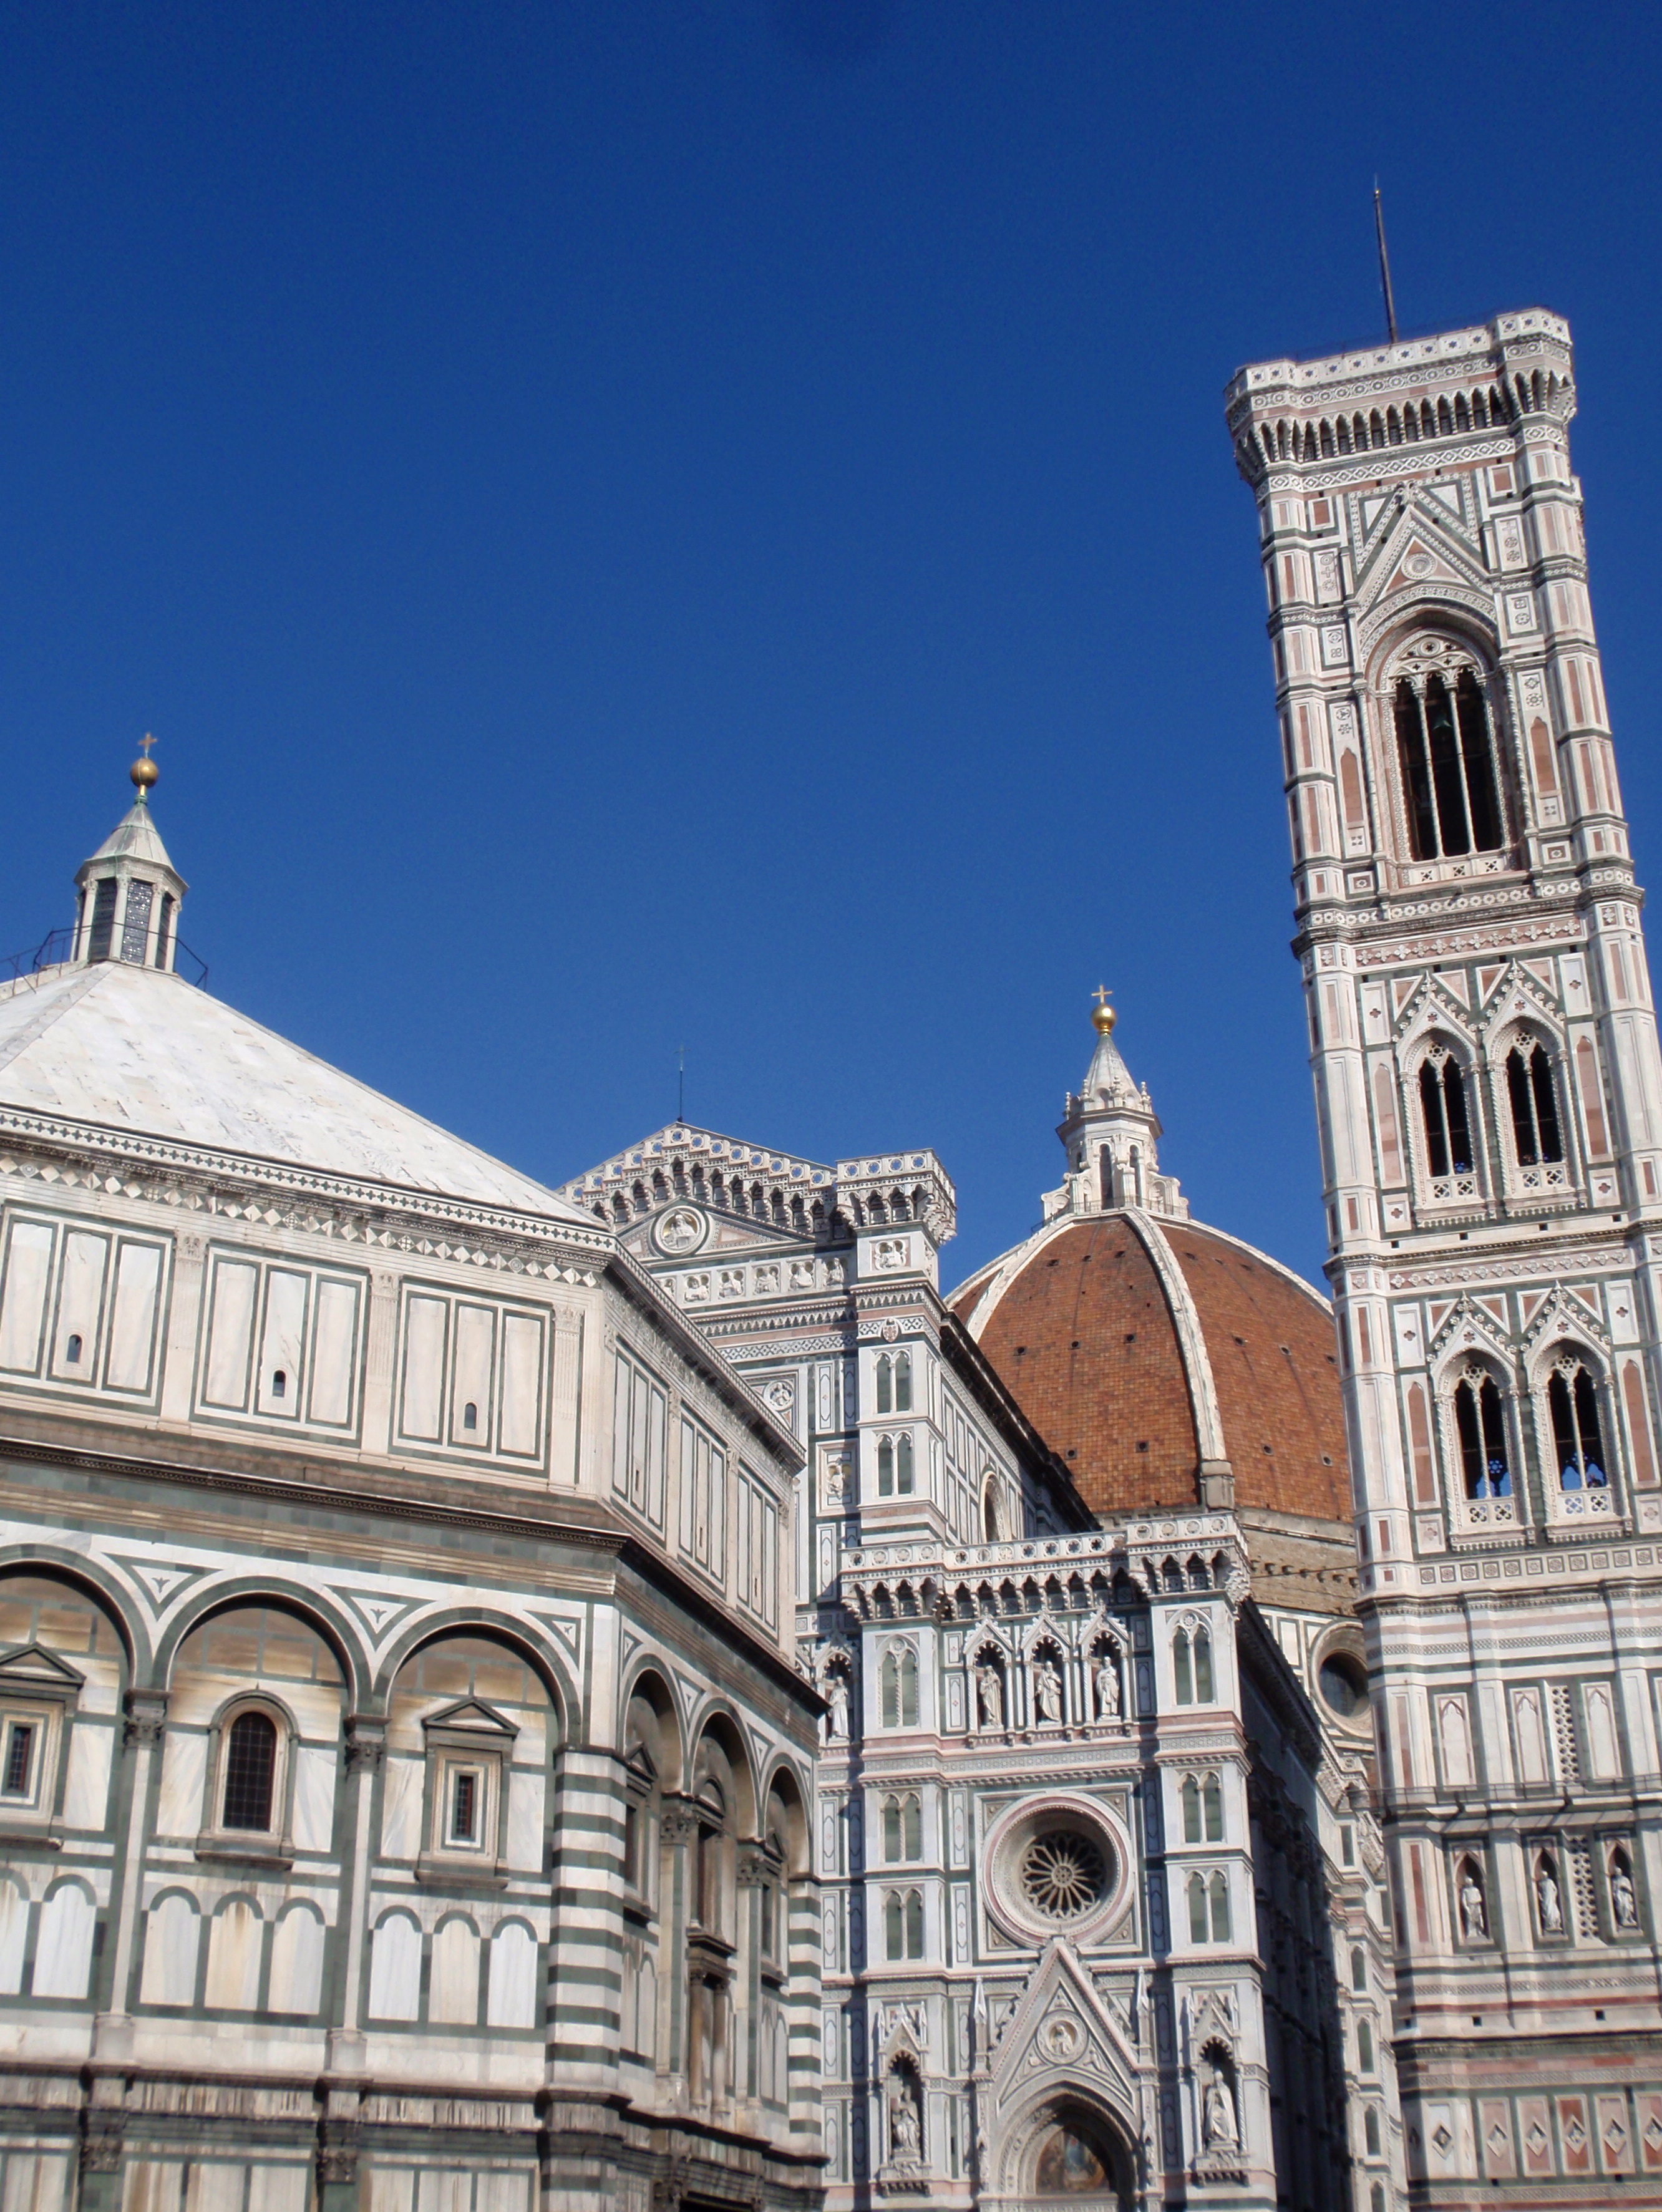
architecture, building, monument, tower, landmark, italy, tuscany, facade, church, cathedral, stained glass, place of worship, art, spire, synagogue, basilica, florence, duomo, masonry, gothic architecture, tours, santa maria del fiore, byzantine architecture